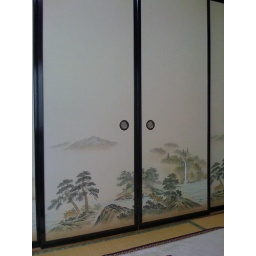
Traditional Japanese door in my landlord's house